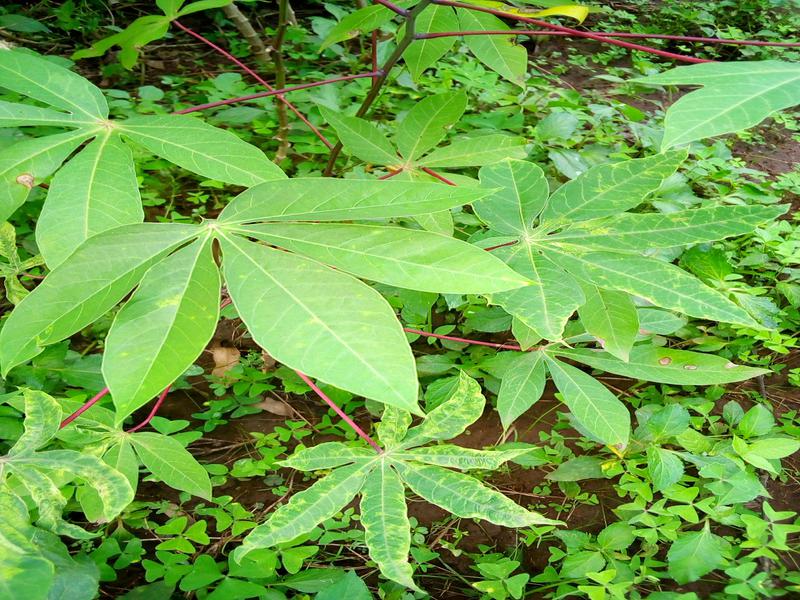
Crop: cassava
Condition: mosaic_disease